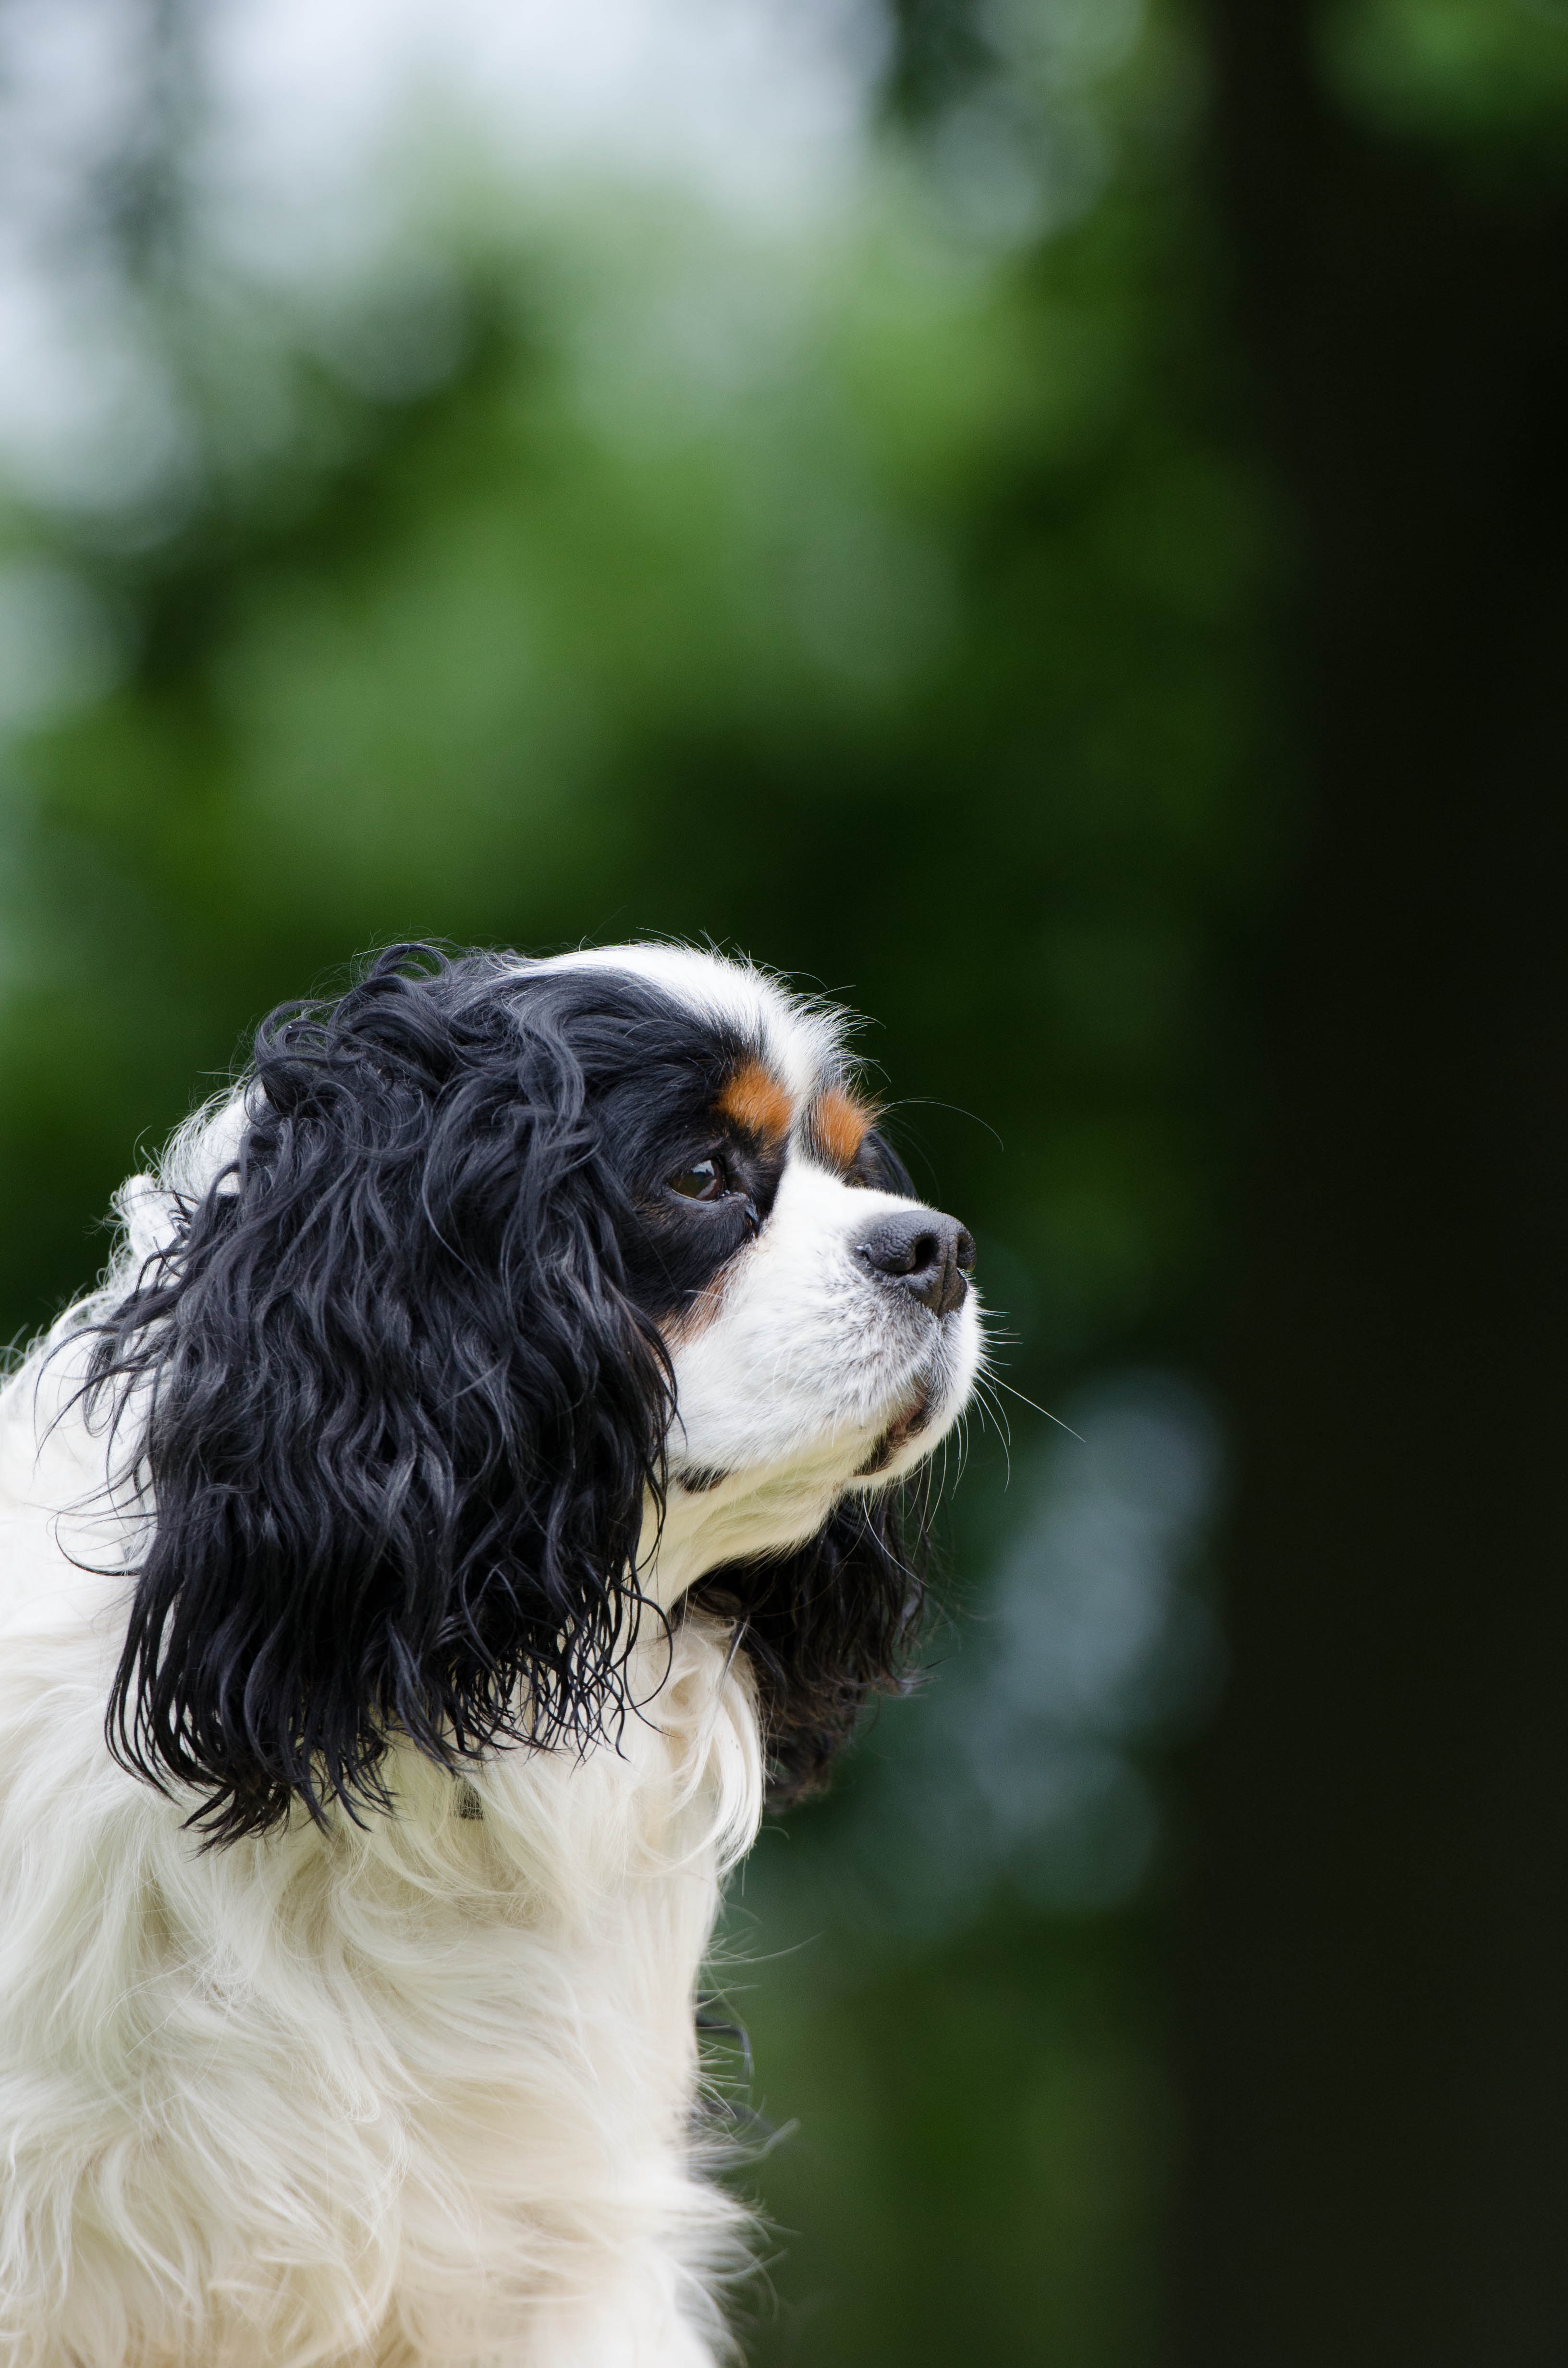
view, dog, fur, portrait, mammal, spaniel, close up, vertebrate, dog breed, purebred dog, cavalier king charles spaniel, three coloured, small dog, king charles spaniel, dog like mammal